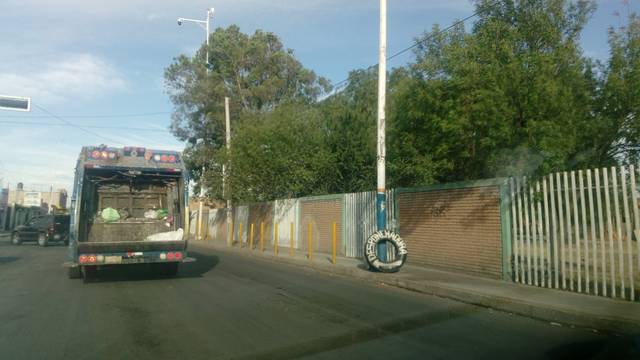
Region: Mexico
Coordinates: 24.01, -104.633